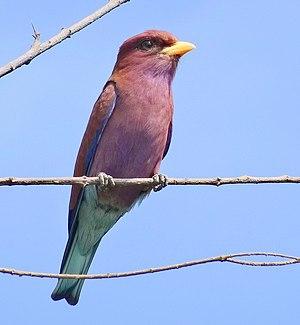
Le Rolle violet est une espèce d'oiseau appartenant à la famille des Coraciidae.